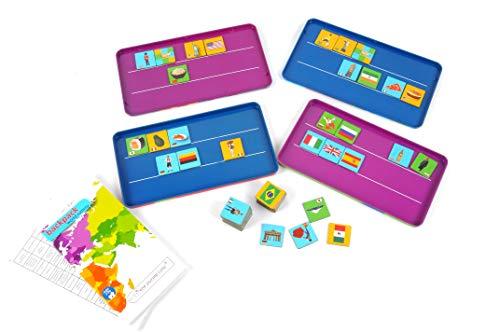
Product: The Purple Cow Magnetic to Go Backpack World Rummy Travel Game - Magnet Board Game Set for Both at Home & in The Car & On The Go - for Traveler Kids - 7-Year-Old & Up - Traveling Adults - 50 Mag
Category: Toys & Games | Games & Accessories | Travel Games
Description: INCLUDES: Magnetic Rummy -Zoo box contains 4 magnetic game boards, 50 multicolor animal background magnets, a guide to the game with detailed instructions, and hours of fun guaranteed.
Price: $12.00
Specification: ProductDimensions:7.3x4.1x0.9inches|ItemWeight:10.4ounces|ShippingWeight:10.4ounces(Viewshippingratesandpolicies)|DomesticShipping:ItemcanbeshippedwithinU.S.|InternationalShipping:ThisitemcanbeshippedtoselectcountriesoutsideoftheU.S.LearnMore|ASIN:B073SJB84C|Itemmodelnumber:153|Manufacturerrecommendedage:7yearsandup